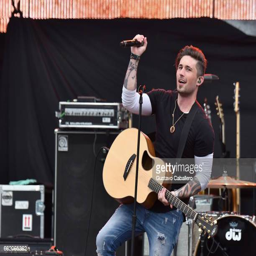
country artist performs during festival